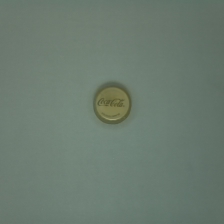
Color: yellow/gold
Cap type: standard cap